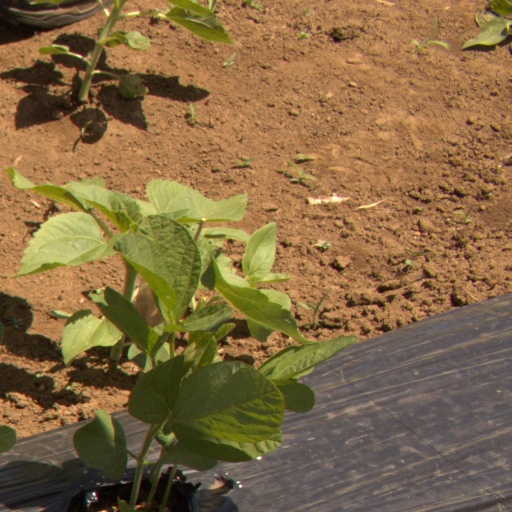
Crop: Jerusalem artichoke